Cardiff Central bus station

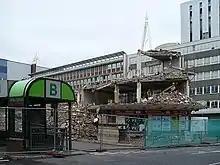
Final stages of demolition of the terminal building in August 2008

Redevelopment of the bus station began in 2008. Demolition of the old terminal buildings (between stand A and Wood Street stands) started on 11 January 2008, with buses instead picking up at Castle Street and Westgate Street. On 6 May 2008, Stand A at the bus station closed for demolition of the terminal buildings. As of 4 January 2009, some services reverted to using the bus station, whilst others remained split between the alternative terminal points.